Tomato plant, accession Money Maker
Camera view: bottom (45 deg); turntable rotation: 30 degrees
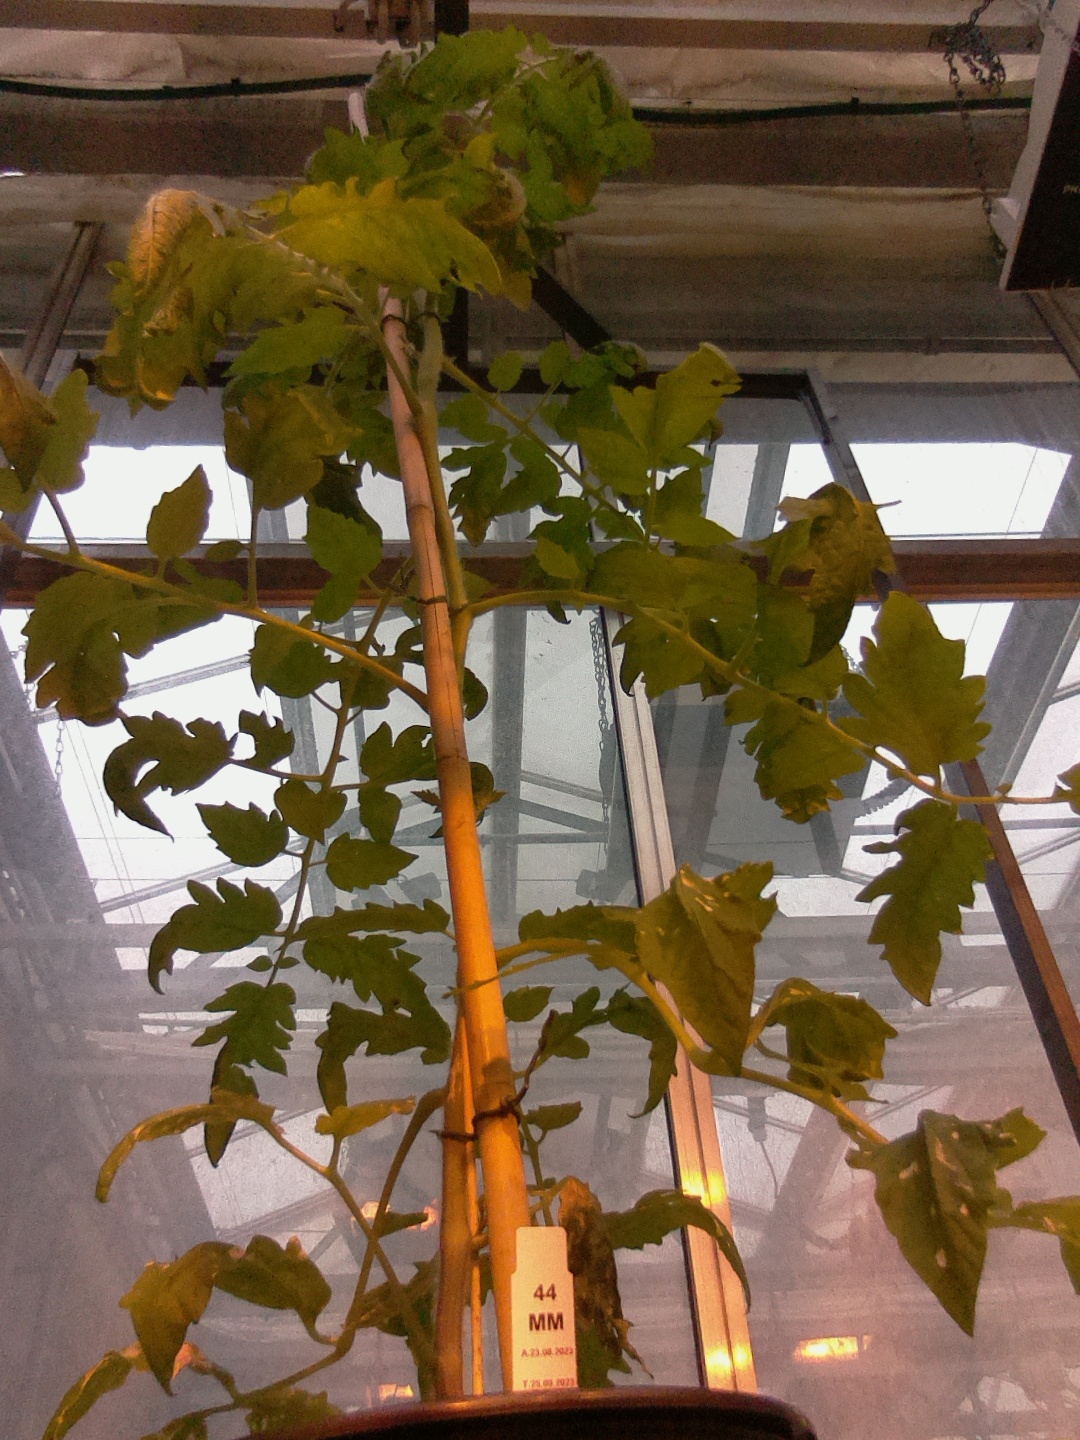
BBCH growth stage 55: 5 inflorescences visible